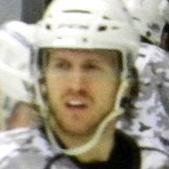
Age: 25